Terrestrial animal

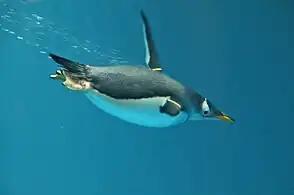
Animals do not fall neatly into terrestrial or aquatic classification but lie along a continuum: e.g., penguins spend much of their time under water.

Terrestrial animals are animals that live predominantly or entirely on land (e.g. cats, chickens, ants, most spiders), as compared with aquatic animals (e.g. fish, whales, octopuses, lobsters, etc.), who live predominantly or entirely in bodies of water; and semiaquatic animals (e.g.crocodilians, seals, platypus and most amphibians), who inhabit coastal, riparian or wetland areas and rely on both aquatic and terrestrial habitats. While most insects (who constitute over half of all known species in the animal kingdom) are terrestrial, some groups, such as mosquitoes and dragonflies, spend their egg and larval stages in water but emerge as fully terrestrial adults after completing metamorphosis.